Jones Expedition of 1873

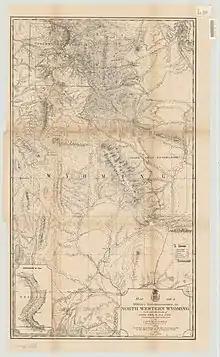
A map showing the route of the Jones Expedition published with the report in 1875.

The Jones Expedition of 1873 was a survey completed during the summer of 1873 with the official purpose of finding a wagon route between the Union Pacific Railroad in the southern part of the Wyoming Territory and Yellowstone National Park.